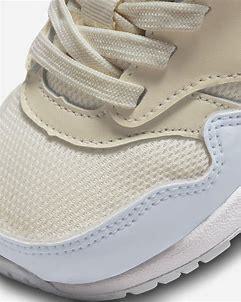
Brand: Nike
Model: Air Max 1 Easyon